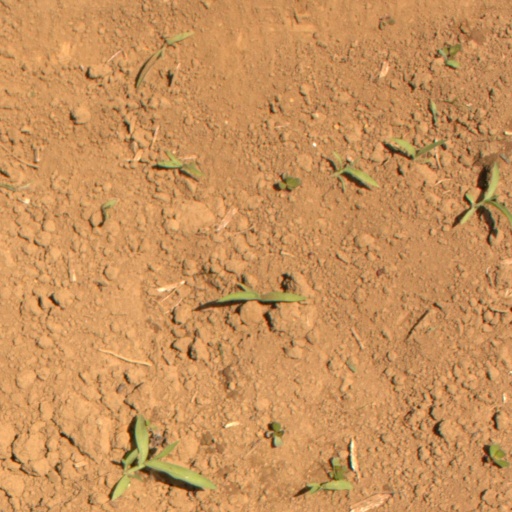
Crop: Jerusalem artichoke